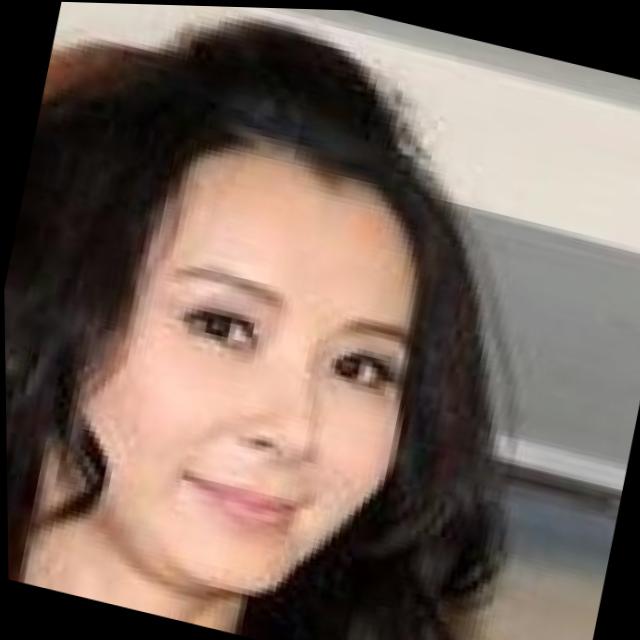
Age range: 21-44